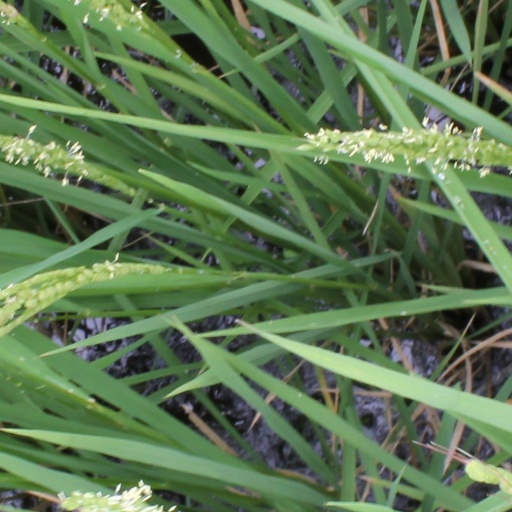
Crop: rice